Pilot (Will & Grace)

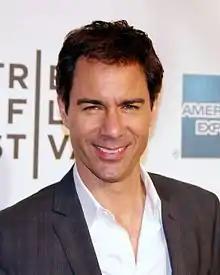
Eric McCormack was the first actor cast in the series.

Mutchnick said Will was originally going to be named Will Herman ("her man") because the staff wanted to use names that "speak exactly to the essence" of the characters. However, they changed it to Truman ("true man") since they thought it was more accurate, as Will "really lives his life in an honest way". John Barrowman was one of the final candidates for the role of Will, but was rejected because he "wasn't gay enough". The part instead went to Eric McCormack, who revealed that taking the role was not difficult because he liked the concept of a gay show not being about the "issues" of being gay. Having played gay characters several times in his career, McCormack did not have a problem with it and thought his character could become a "poster boy for some gay movement", like DeGeneres became a spokesperson with her character. He explained that when he first read the script, "what hit me immediately was that this was me. I mean, sexual orientation aside, Will was so much like me. He's a great host, he's relatively funny and he has great friends and he's a good friend to them ... the gay issue just wasn't really a big thing." McCormack was also the first actor to be cast. In response to the relationship between Will and Grace, McCormack said that gay men and straight women have "more fun than anybody" in their relationships; "Straight guys like me are jealous because of how much fun they have. We can show the audience part of that."